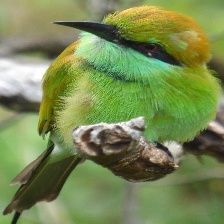
Species: ASIAN GREEN BEE EATER
Scientific name: MEROPS ORIENTALIS
ImageNet parent category: bee_eater